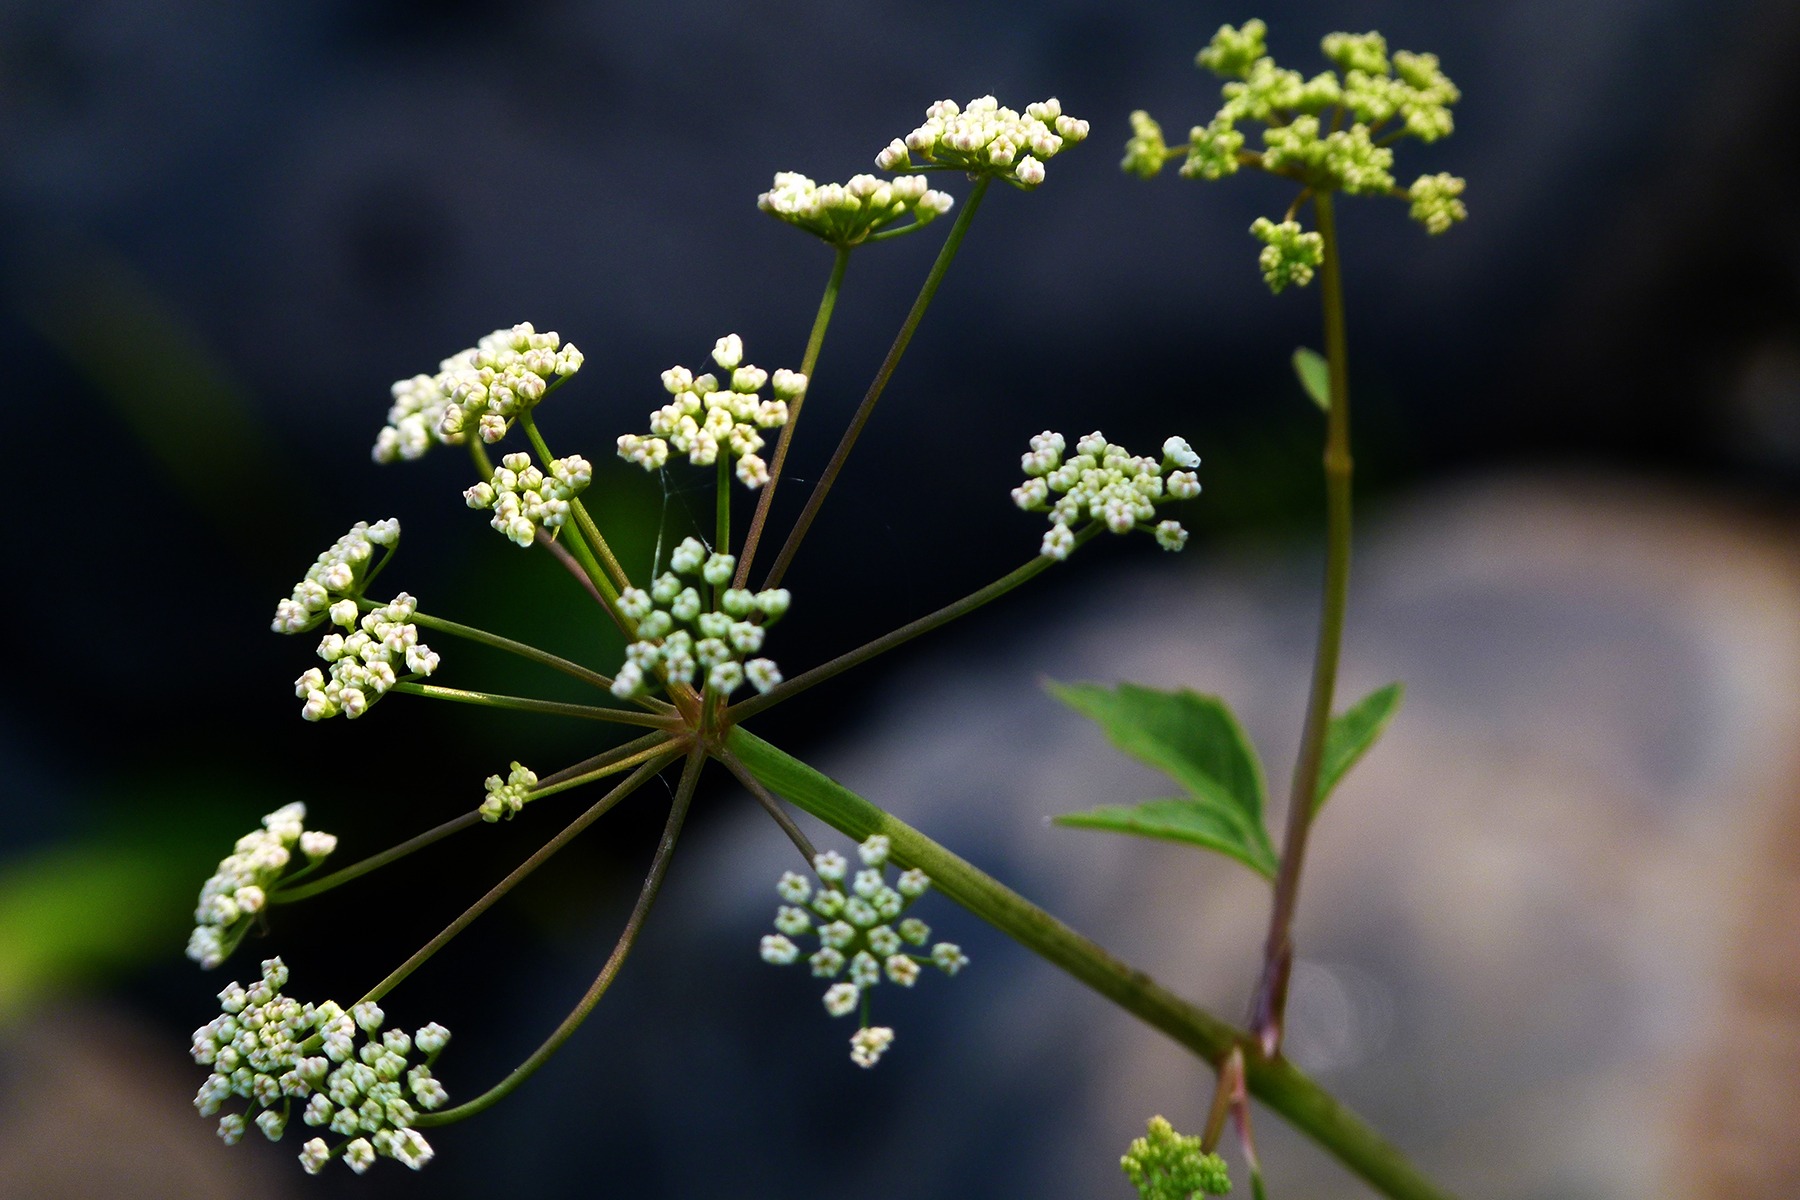
nature, branch, blossom, plant, bunch, white, leaf, flower, bloom, floral, wild, food, green, herb, produce, natural, botany, flora, wild flower, wildflower, wild plant, macro photography, summer flowers, anthriscus, flowering plant, clusters, cow parsley, plant stem, land plant, apiales, parsley family